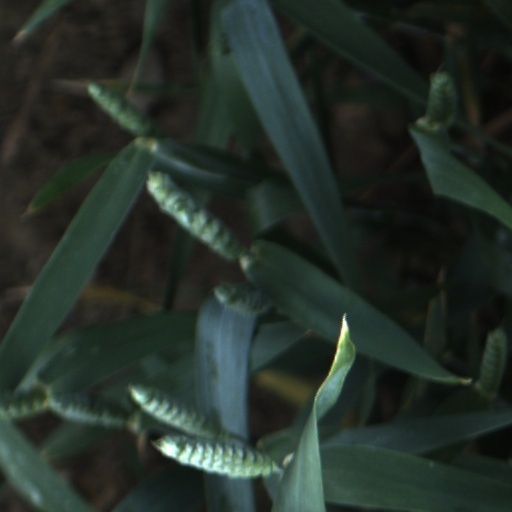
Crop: wheat